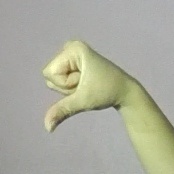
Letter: waw